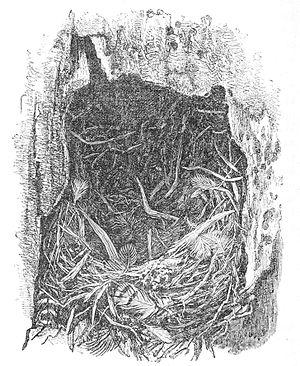
La Sittelle corse est une espèce d'oiseaux de la famille des Sittidae. C'est une sittelle relativement petite, mesurant près de 12 cm. Les parties supérieures sont gris bleuté, les parties inférieures blanc grisâtre. Le mâle se distingue de la femelle par sa calotte entièrement noire. L'espèce est sédentaire, territoriale et peu farouche. Elle se nourrit souvent haut dans les Pins laricio corses, consommant principalement des pignons, mais attrapant aussi quelques insectes volants. La saison de reproduction a lieu entre avril et mai ; le nid est placé dans le tronc d'un vieux pin, et la couvée compte cinq à six œufs. Les jeunes s'émancipent 22 à 24 jours après leur naissance.